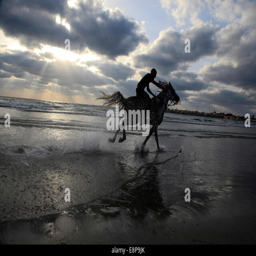
silhouette of a man riding a horse on the beach